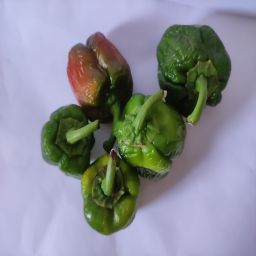
Crop: Bell Pepper
Quality: Ripe